Basil I

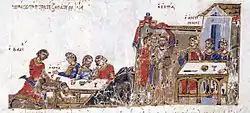
Basil victorious in a wrestling match against a Bulgarian champion (far left), from the "Madrid Skylitzes" manuscript.

One story asserts that he had spent a part of his childhood in captivity in Bulgaria, where his family had, allegedly, been carried off as captives of the Khan Krum (r. 803–814) in 813. Basil lived there until 836, when he and several others escaped to Byzantine-held territory in Thrace. Basil was ultimately lucky enough to enter the service of Theophilitzes, a relative of the Caesar Bardas (the uncle of Emperor Michael III), as a groom. While serving Theophilitzes, he visited the city of Patras, where he gained the favour of Danielis, a wealthy woman who took him into her household and endowed him with a fortune. He also earned the notice of Michael III by his abilities as a horse tamer and in winning a victory over a Bulgarian champion in a wrestling match; he soon became the Byzantine Emperor's companion, confidant, and bodyguard ("parakoimomenos"). Symeon Magister describes Basil as "... most outstanding in bodily form and heavy set; his eyebrows grew together, he had large eyes and a broad chest, and a rather downcast expression".